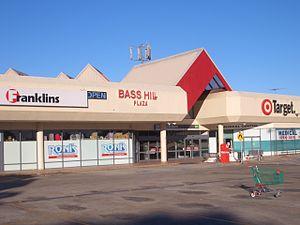
Bass Hill est un quartier de la banlieue de Sydney se situant dans la zone d'administration locale de la Ville de Bankstown, en Nouvelle-Galles du Sud. Elle compte 7 225 habitants en 2006